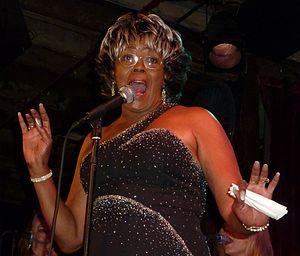
Betty Harris est une chanteuse de musique soul américaine née en 1941 à Orlando, Floride.